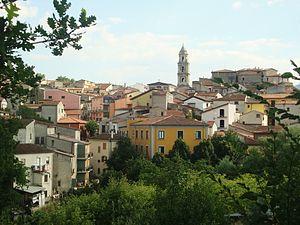
Satriano di Lucania est une commune italienne d'environ 2 400 habitants, située dans la province de Potenza, dans la région Basilicate, en Italie méridionale.